Micromobility

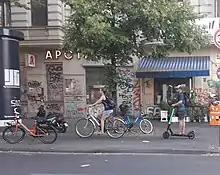
Personal and shared bicycles and "Tier Mobility" e-scooter-sharing system in Berlin, Germany, 2019.

The second generation was dockless bicycle-sharing, introduced in 2000; the third was dockless electric bicycle sharing, introduced in 2017.